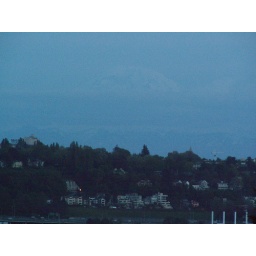
If you look closely, you can see Mt. Rainier standing out in the blue dusk sky.